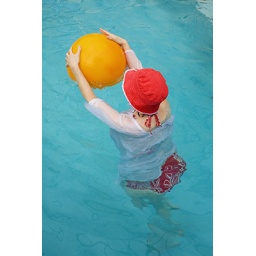
Woman in swimming pool with red hat and orange ball